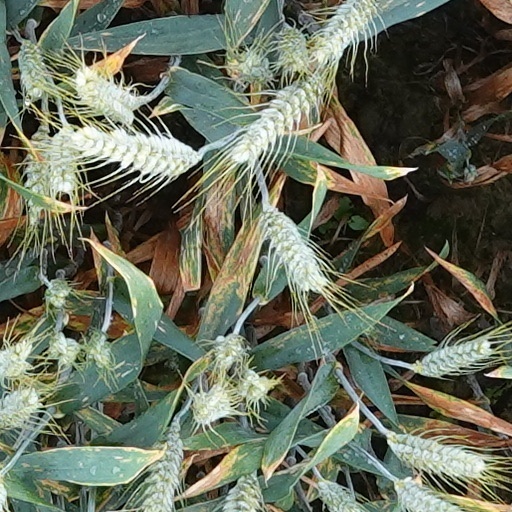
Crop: wheat